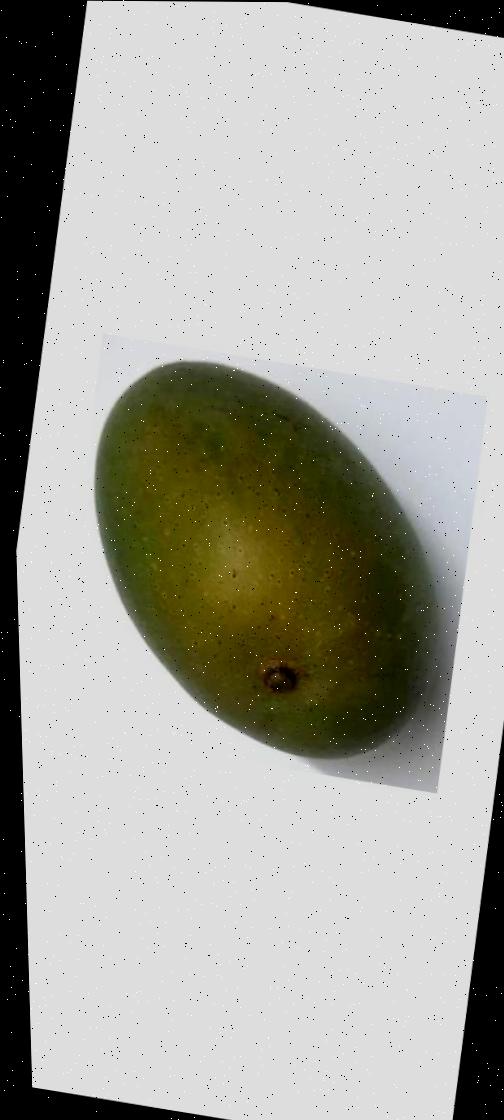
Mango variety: Ashshina Zhinuk